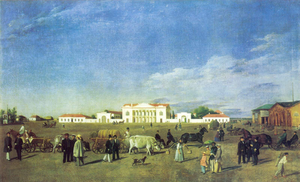
Poltava est une ville d'Ukraine et la capitale administrative de l'oblast de Poltava. Sa population s'élevait à 288 324 habitants en 2019.